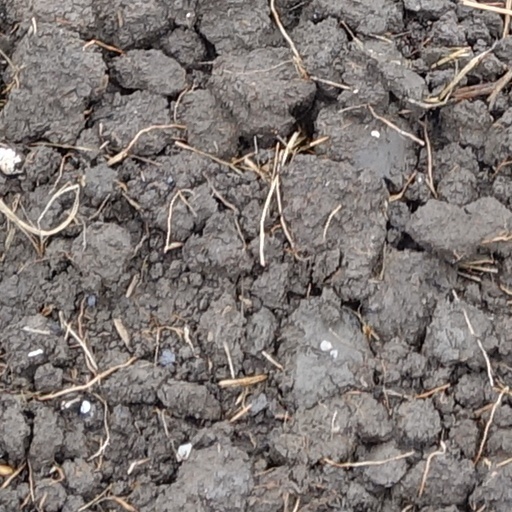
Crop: wheat